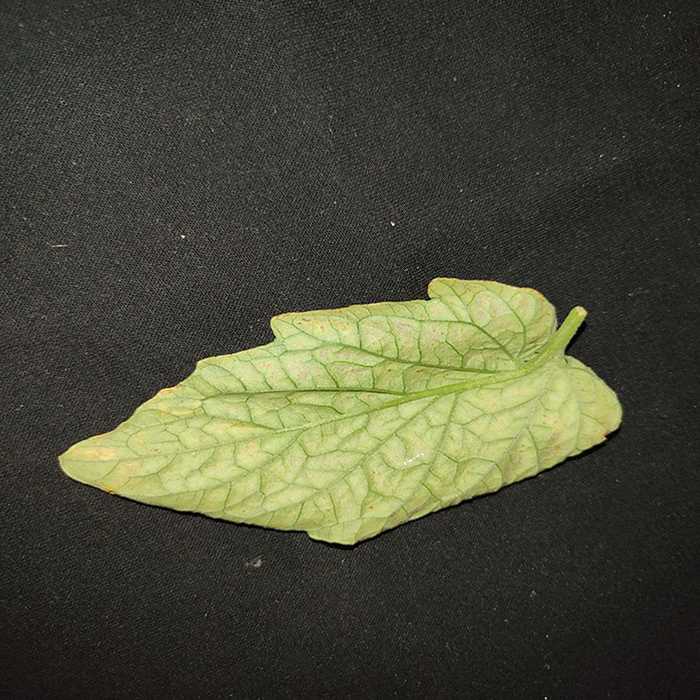
Plant: Tomato
Label: Tomato spotted wilt